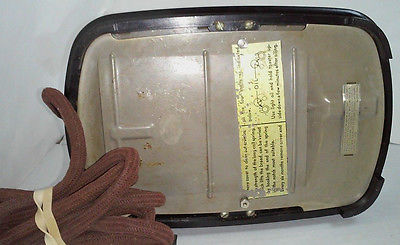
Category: toaster